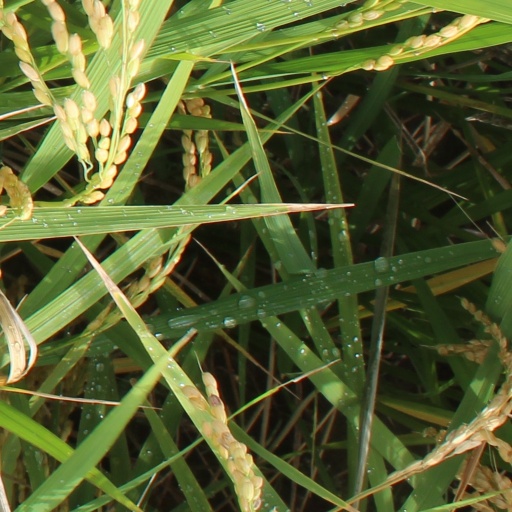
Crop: rice